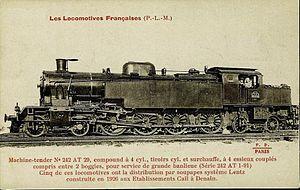
Les 242 AT 1 à 120 sont des locomotives à vapeur du type Northern. Ces locomotives-tender furent construites pour la Compagnie du chemin de fer Paris-Lyon-Méditerranée de 1926 à 1929 par :